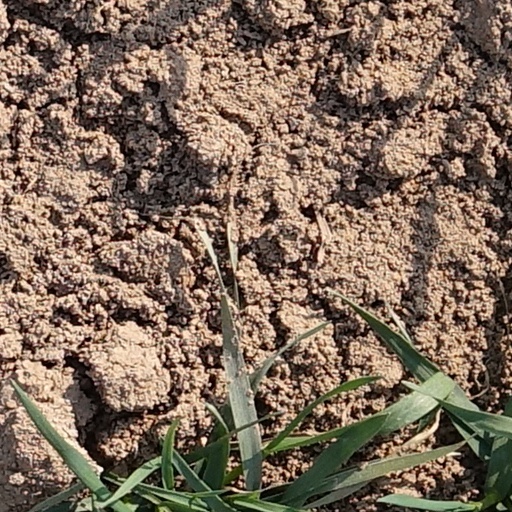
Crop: wheat